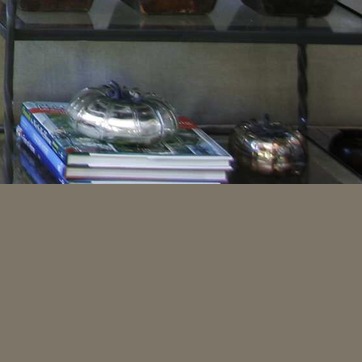
Material: paper